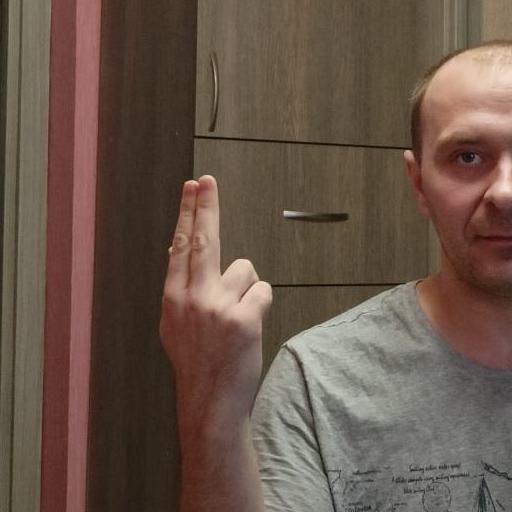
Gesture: two_up_inverted